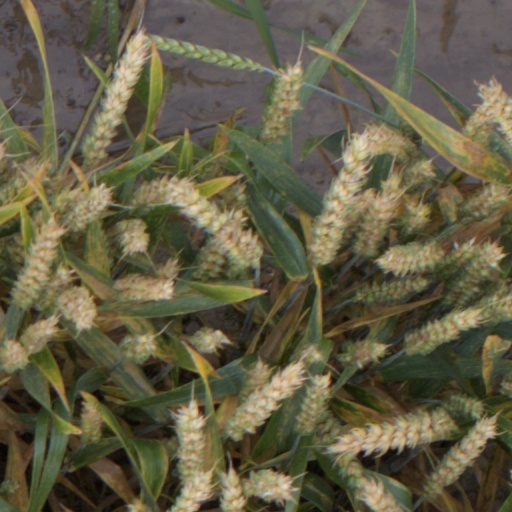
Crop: wheat